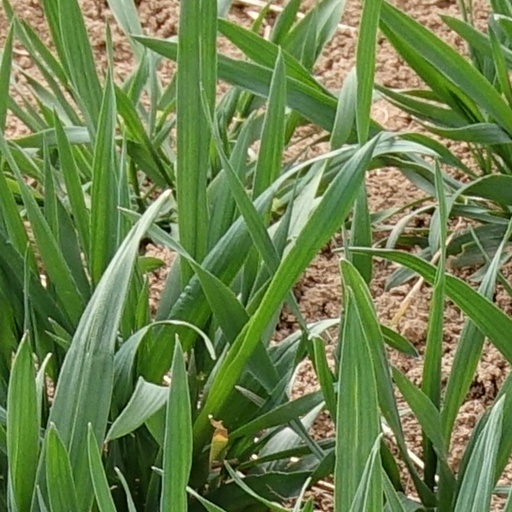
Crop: wheat